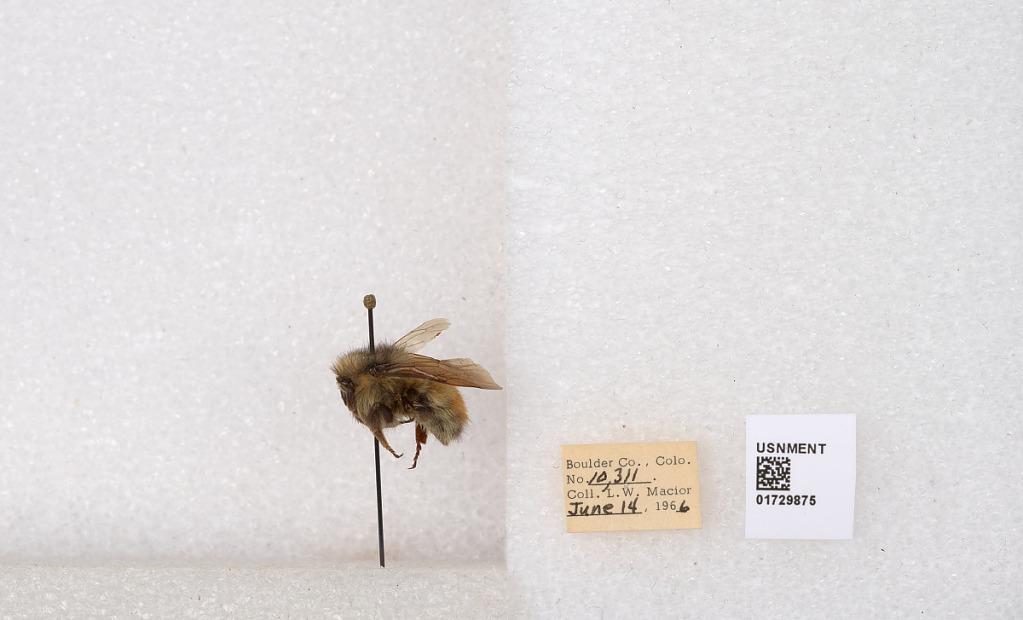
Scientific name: Bombus flavifrons Cresson
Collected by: L. Macior
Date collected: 1966-6-14
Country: United States
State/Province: Colorado
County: Boulder
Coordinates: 40.0925, -105.358